Sobrarbesiren

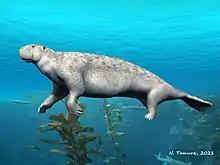

Several characteristics of "Sobrarbesiren" have initially been used to suggest that it was still capable of supporting its own weight on land and could have moved quadrupedally. The tall neural spines could have helped keep the head upright while the pubis and sacroiliac joints would have made quadrupedal locomotion possible. It was initially argued that this differentiated "Sobrarbesiren" from the protosirenids, which were likely incapable of supporting themselves and were restricted to movement more like that of modern pinnipeds. However despite these anatomical features, "Sobrarbesiren" was still clearly adapted to life in the water as shown by the anatomy of the sacral vertebrae, which differs from those of the more terrestrial "Pezosiren". Taking into account all of its other adaptations to aquatic life (dense and broad ribs, retracted nares, short hindlimbs, unfused sacrum), Dìaz-Berenguer and colleagues initially hypothesize that "Sobrarbesiren" was an amphibious animal, living both on land and in the water. They further suggested that the animal likely fed in the water, but may have traveled between different bodies of water, which matches the environment it was found in being an intertidal floodplain.